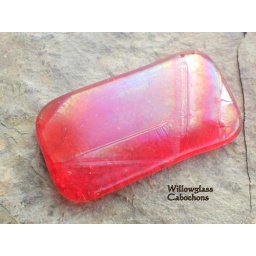
Large fused glass cabochon in orange with iridescent rainbow